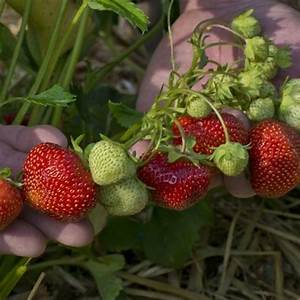
Label: Strawberry